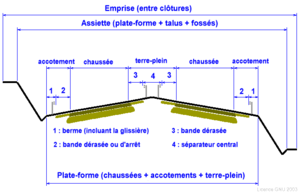
En conception routière, le profil en travers d'une route est représenté par une coupe perpendiculaire à l’axe de la route de la surface définie par l’ensemble des points représentatifs de cette surface.
La voirie désigne à la fois :
Ce lexique reprend les termes anciennement employés ou employés en maçonnerie.